Karluk, Alaska

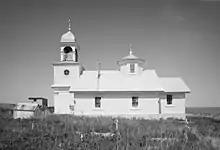
Ascension of Our Lord Russian Orthodox Church in Karluk. Built in 1888, the building was added to the National Register of Historic Places on June 6, 1980.

According to the United States Census Bureau, the CDP has a total area of , of which is land and , or 4.20%, is water. Karluk is southwest of Kodiak City. The elevation is .